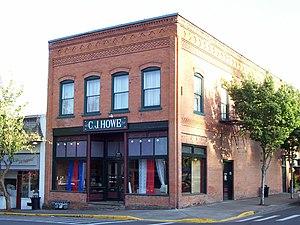
Brownsville est une ville américaine située dans l'État de l'Oregon et dans le comté de Linn.